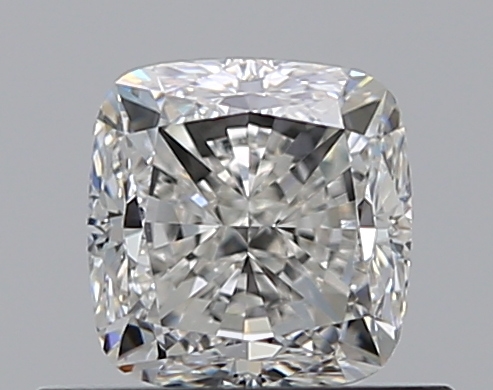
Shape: cushion
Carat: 0.7
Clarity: VS1
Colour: I
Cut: FG
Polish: EX
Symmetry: EX
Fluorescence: N
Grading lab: GIA
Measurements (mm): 4.71 x 4.59 x 3.46